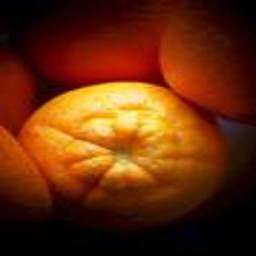
Label: Orange